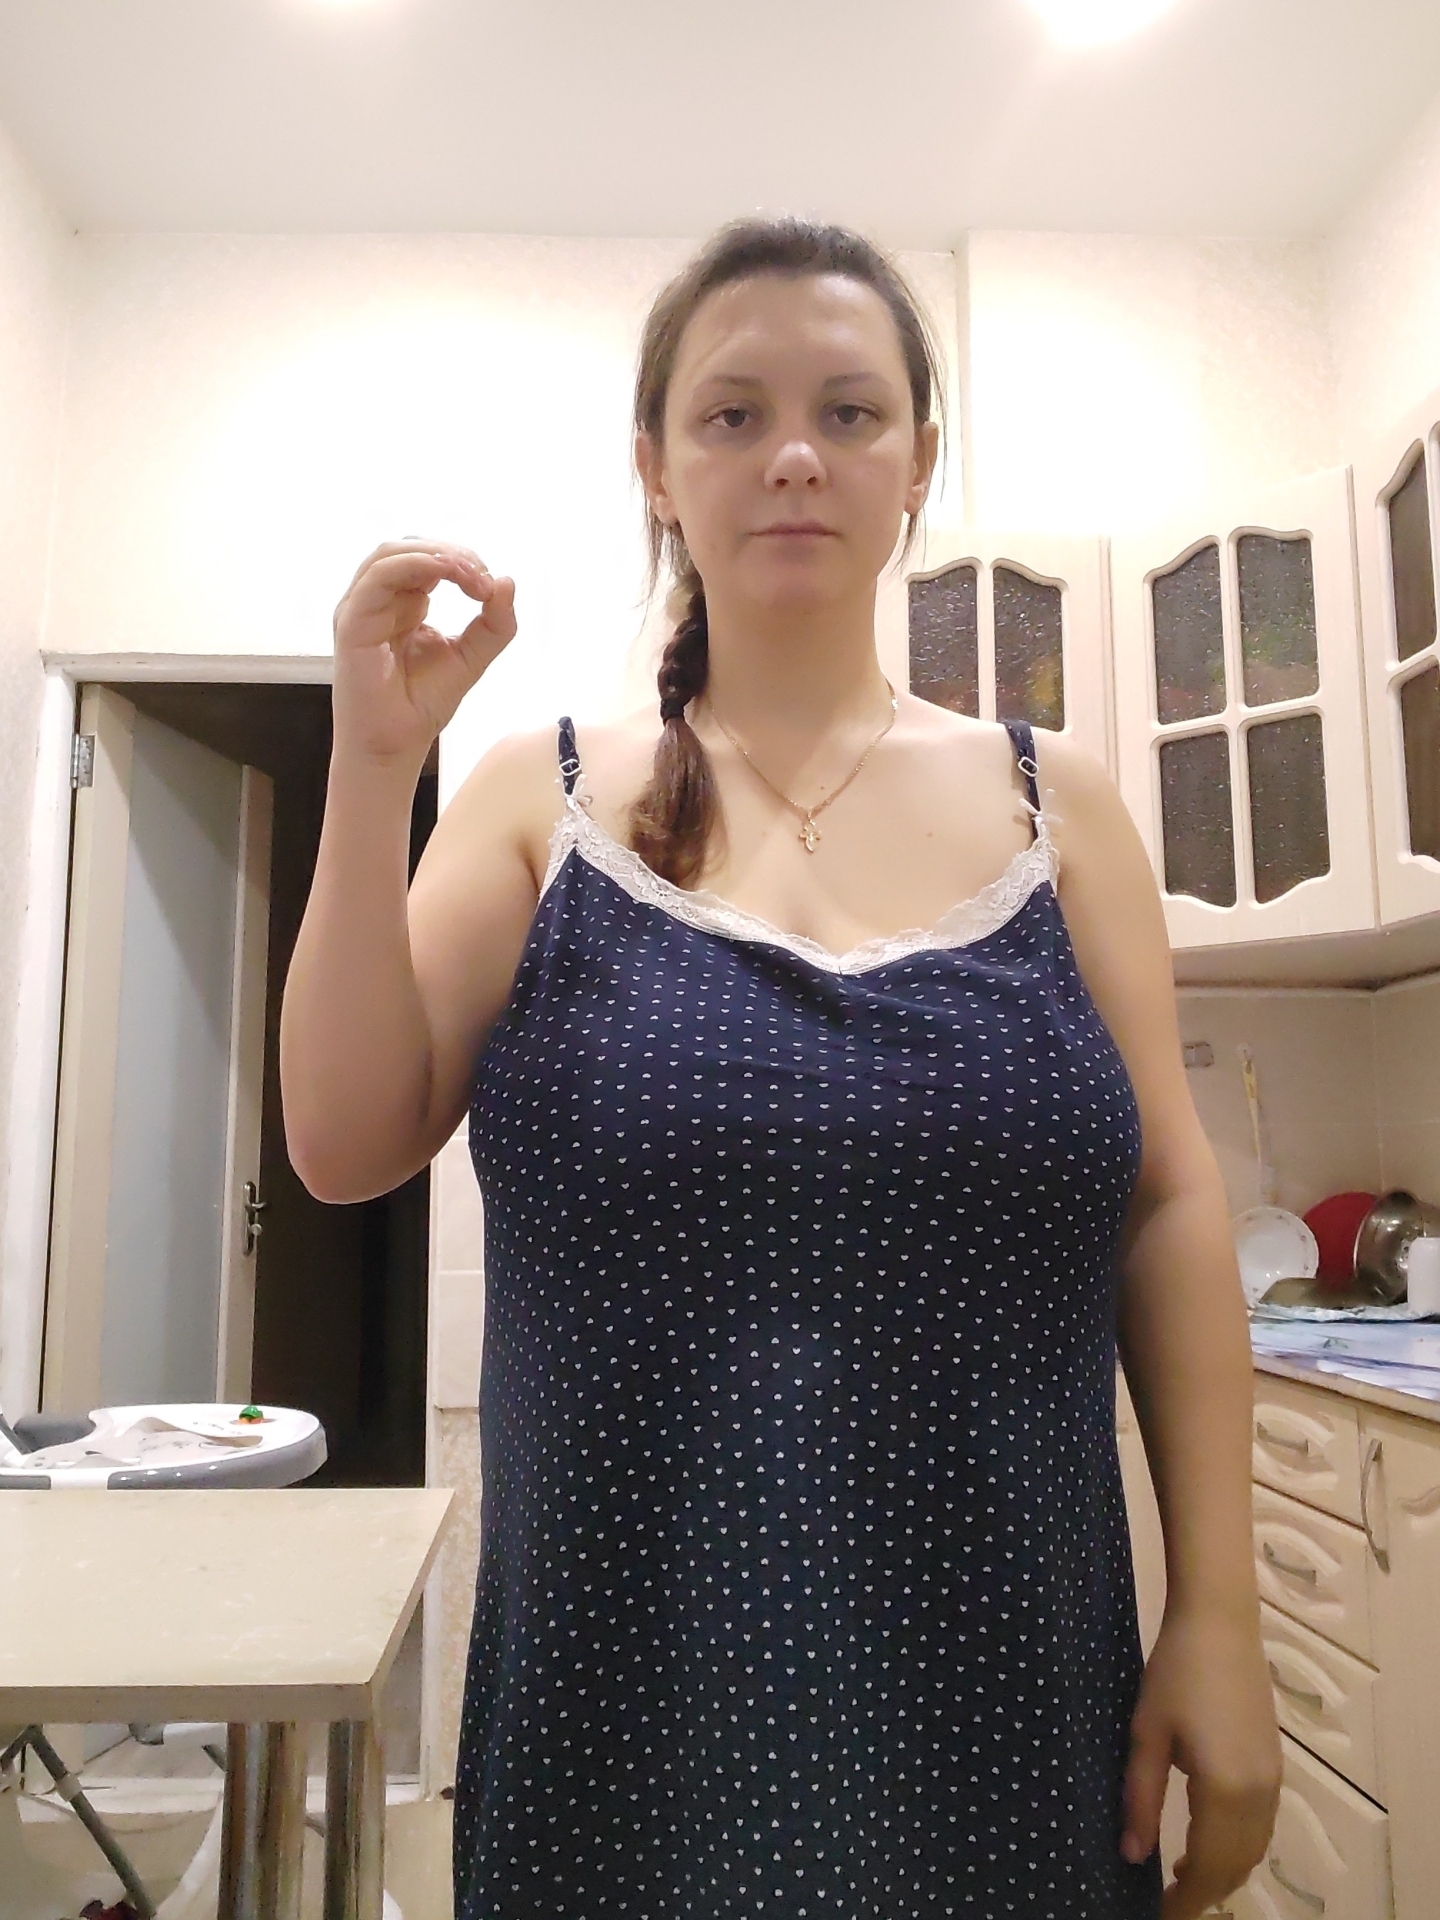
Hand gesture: grip